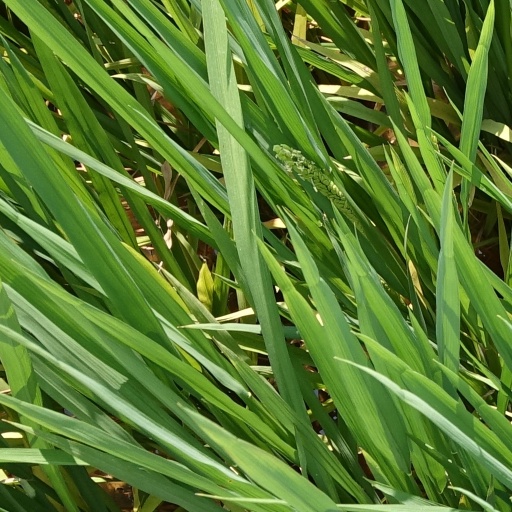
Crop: rice